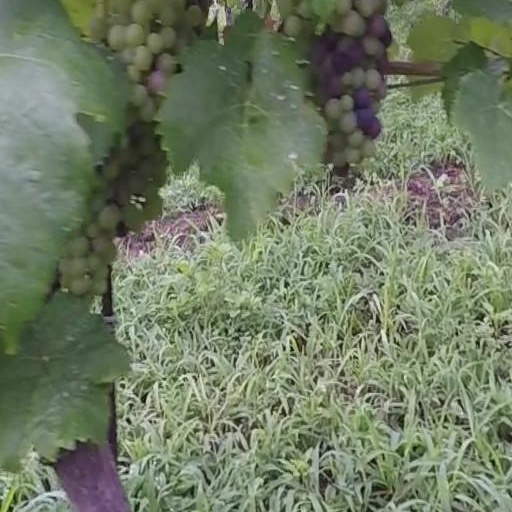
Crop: grape